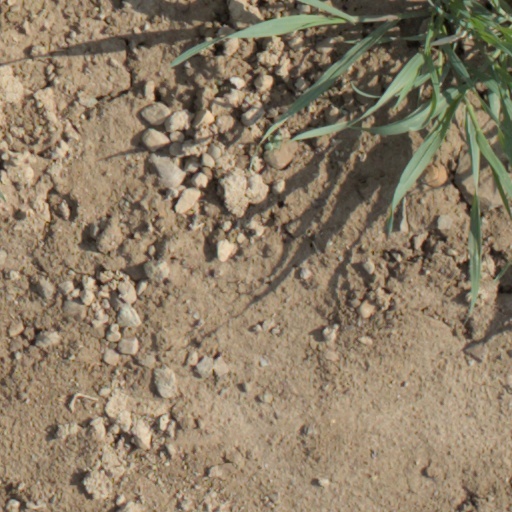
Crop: wheat